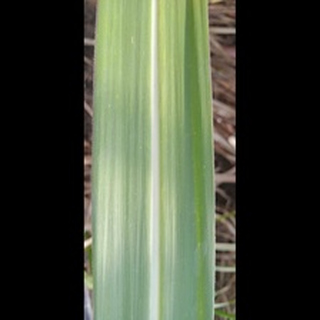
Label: healthy_sugarcane